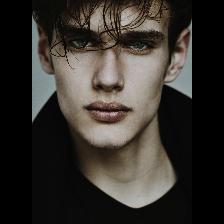
Label: Human